Farallon Islands

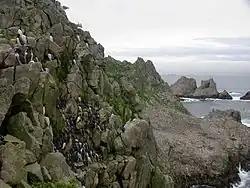
Common murre colony on the Farallones

North Farallon Islands, about 5 miles (7 km) further northwest, consist of two clusters of bare precipitous islets and rocks 100' to 280' (31 to 85 meters) high, with an aggregate area of 7 acres (28,270 m)